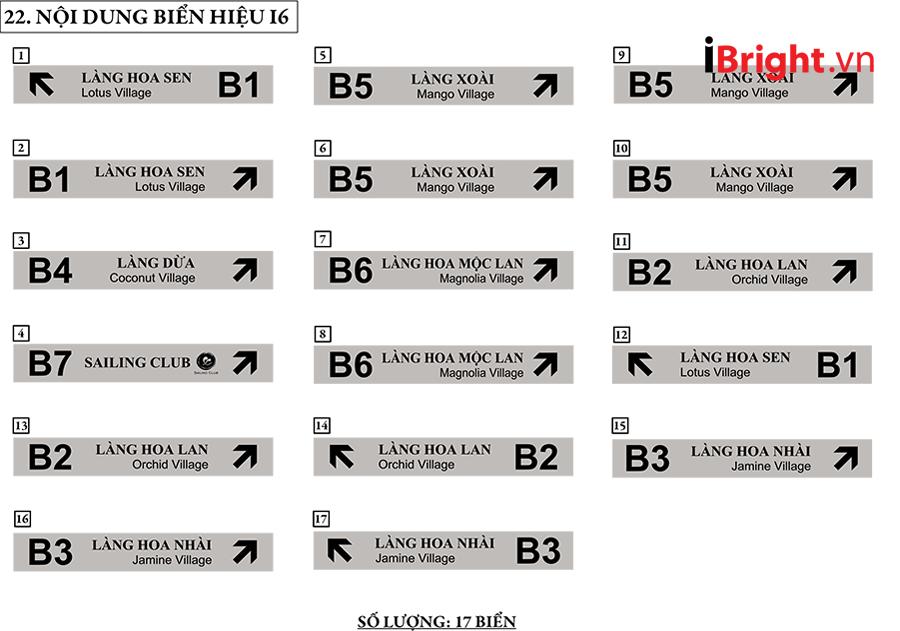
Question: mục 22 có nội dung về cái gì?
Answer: nội dung biển hiệu 16